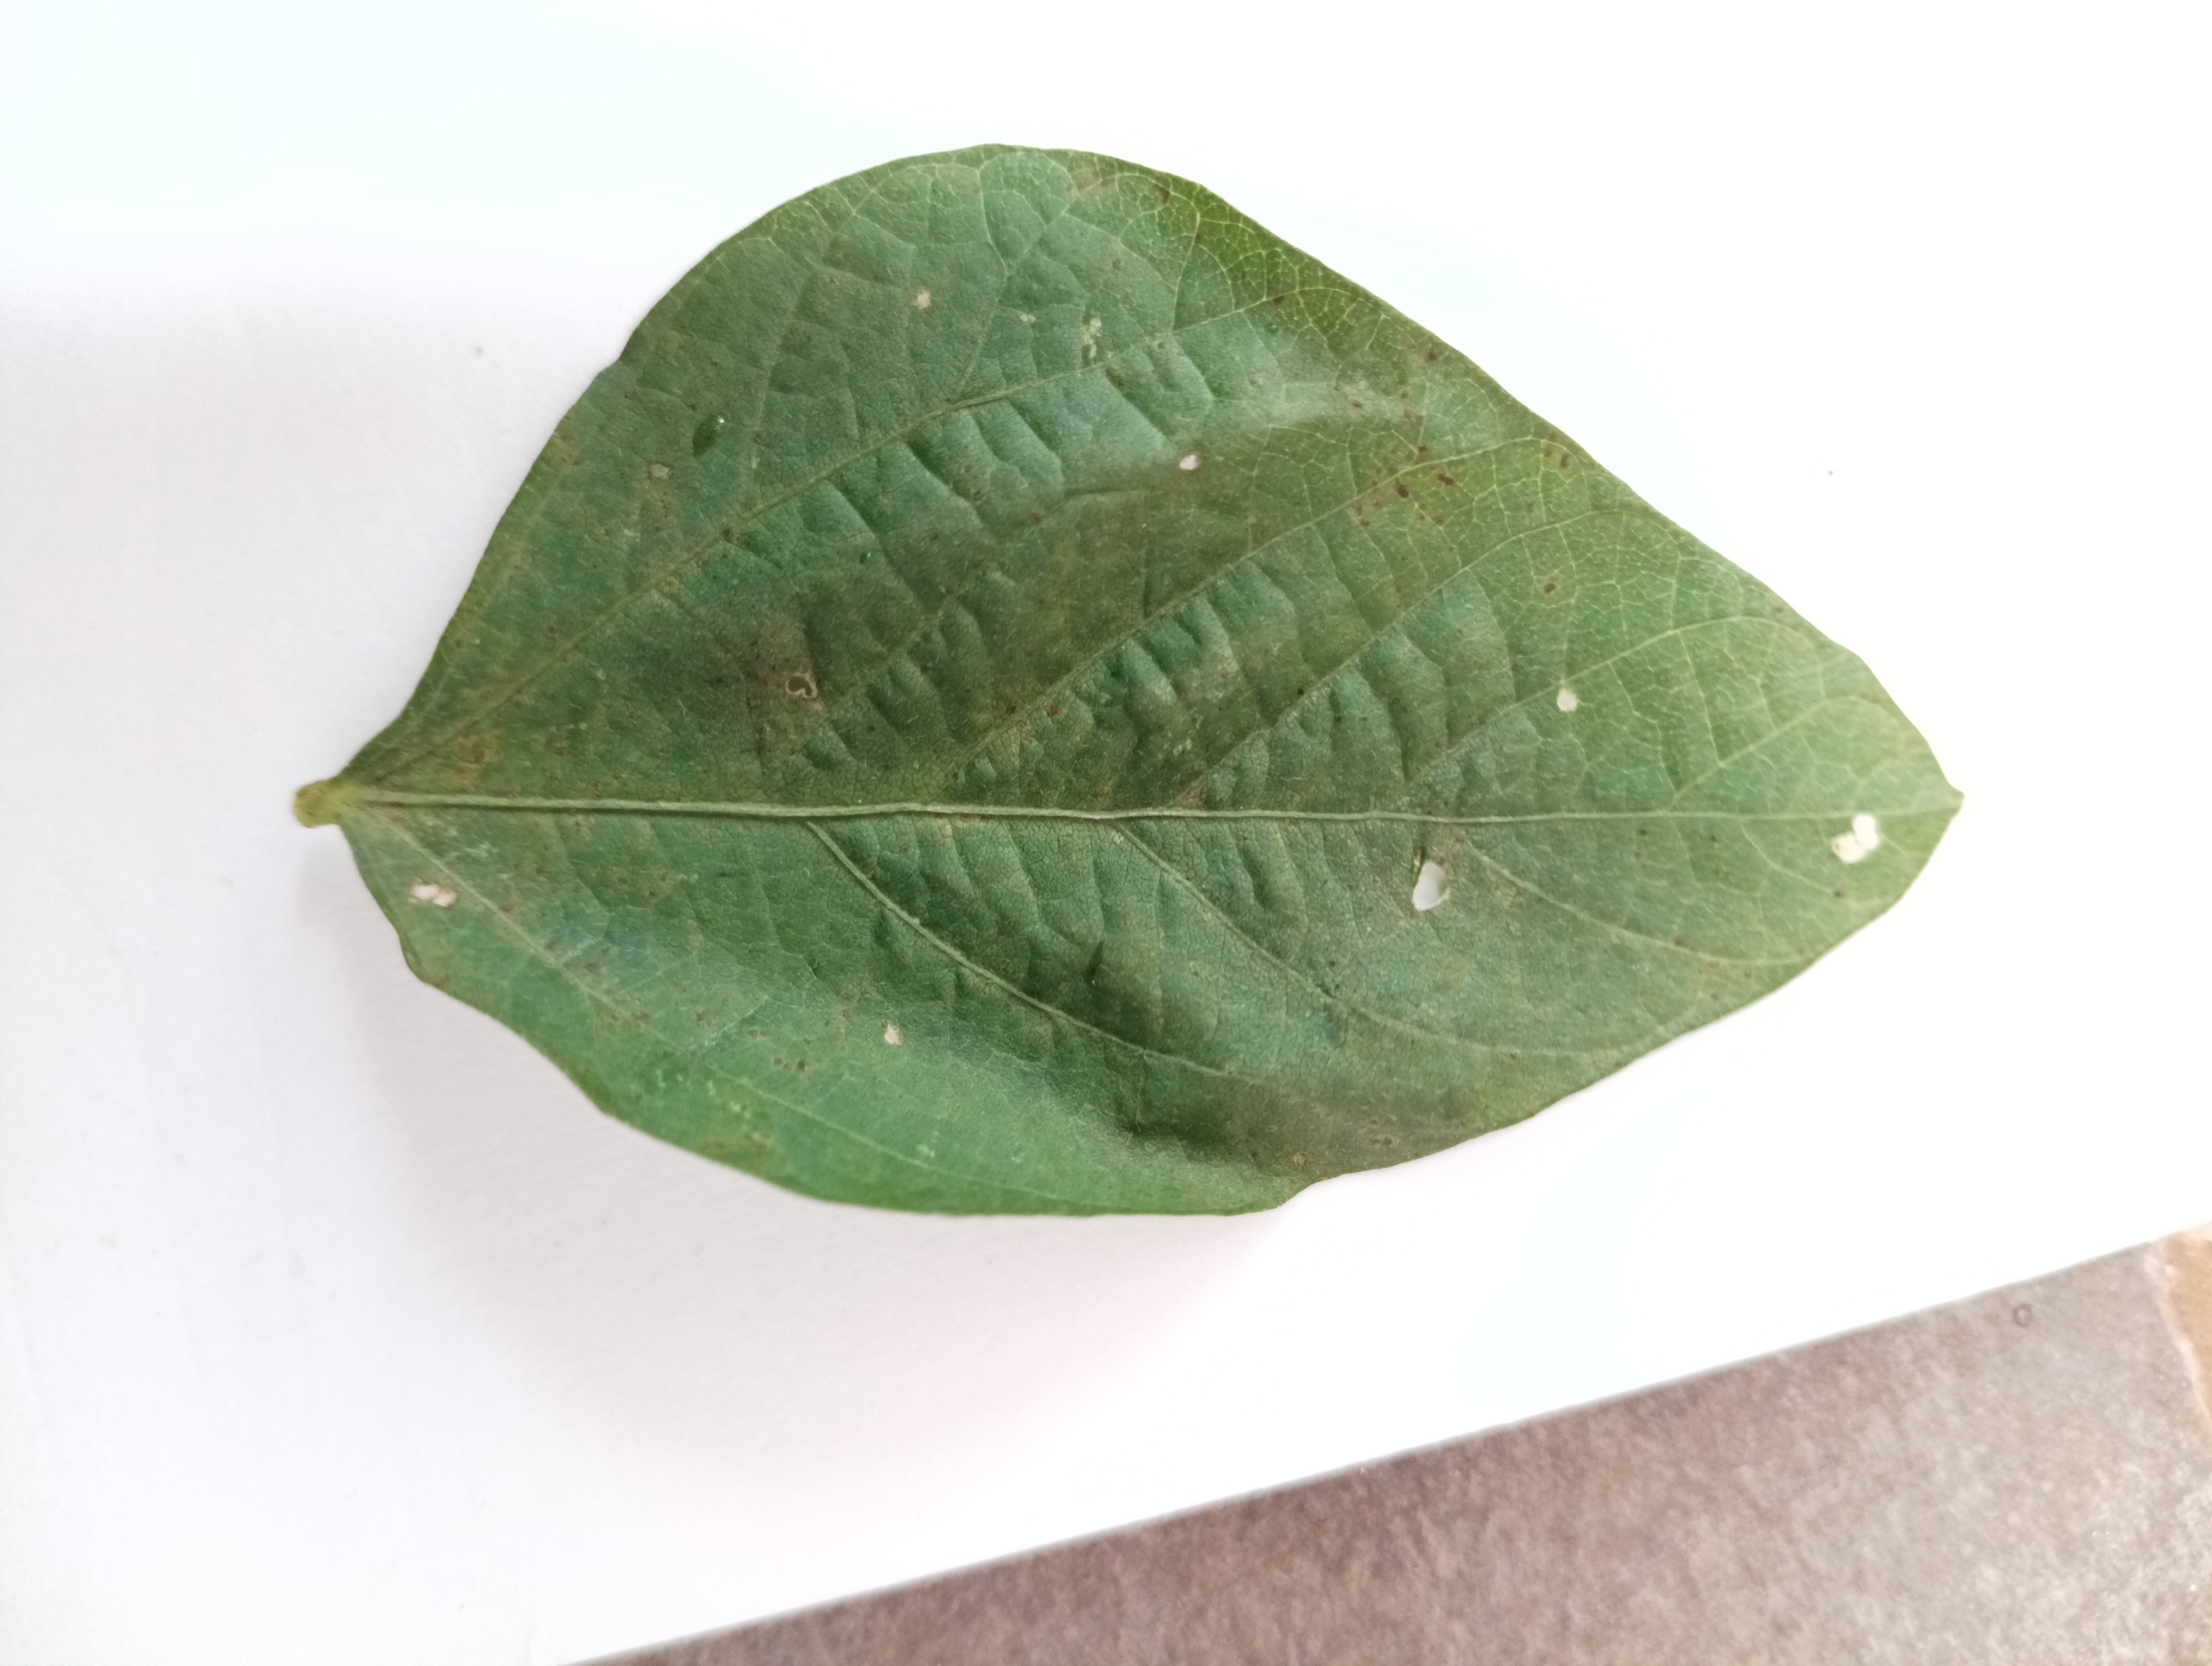
Label: Healthy